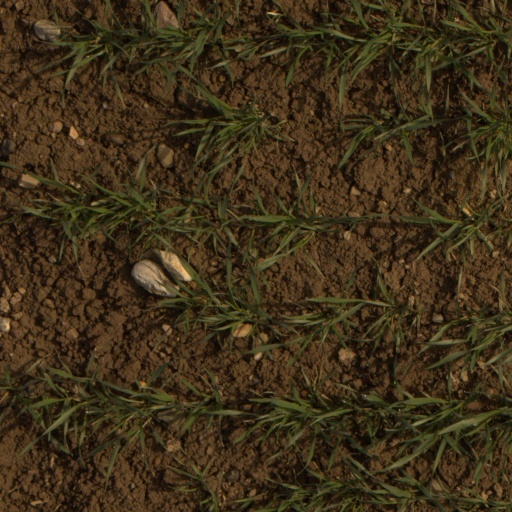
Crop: wheat